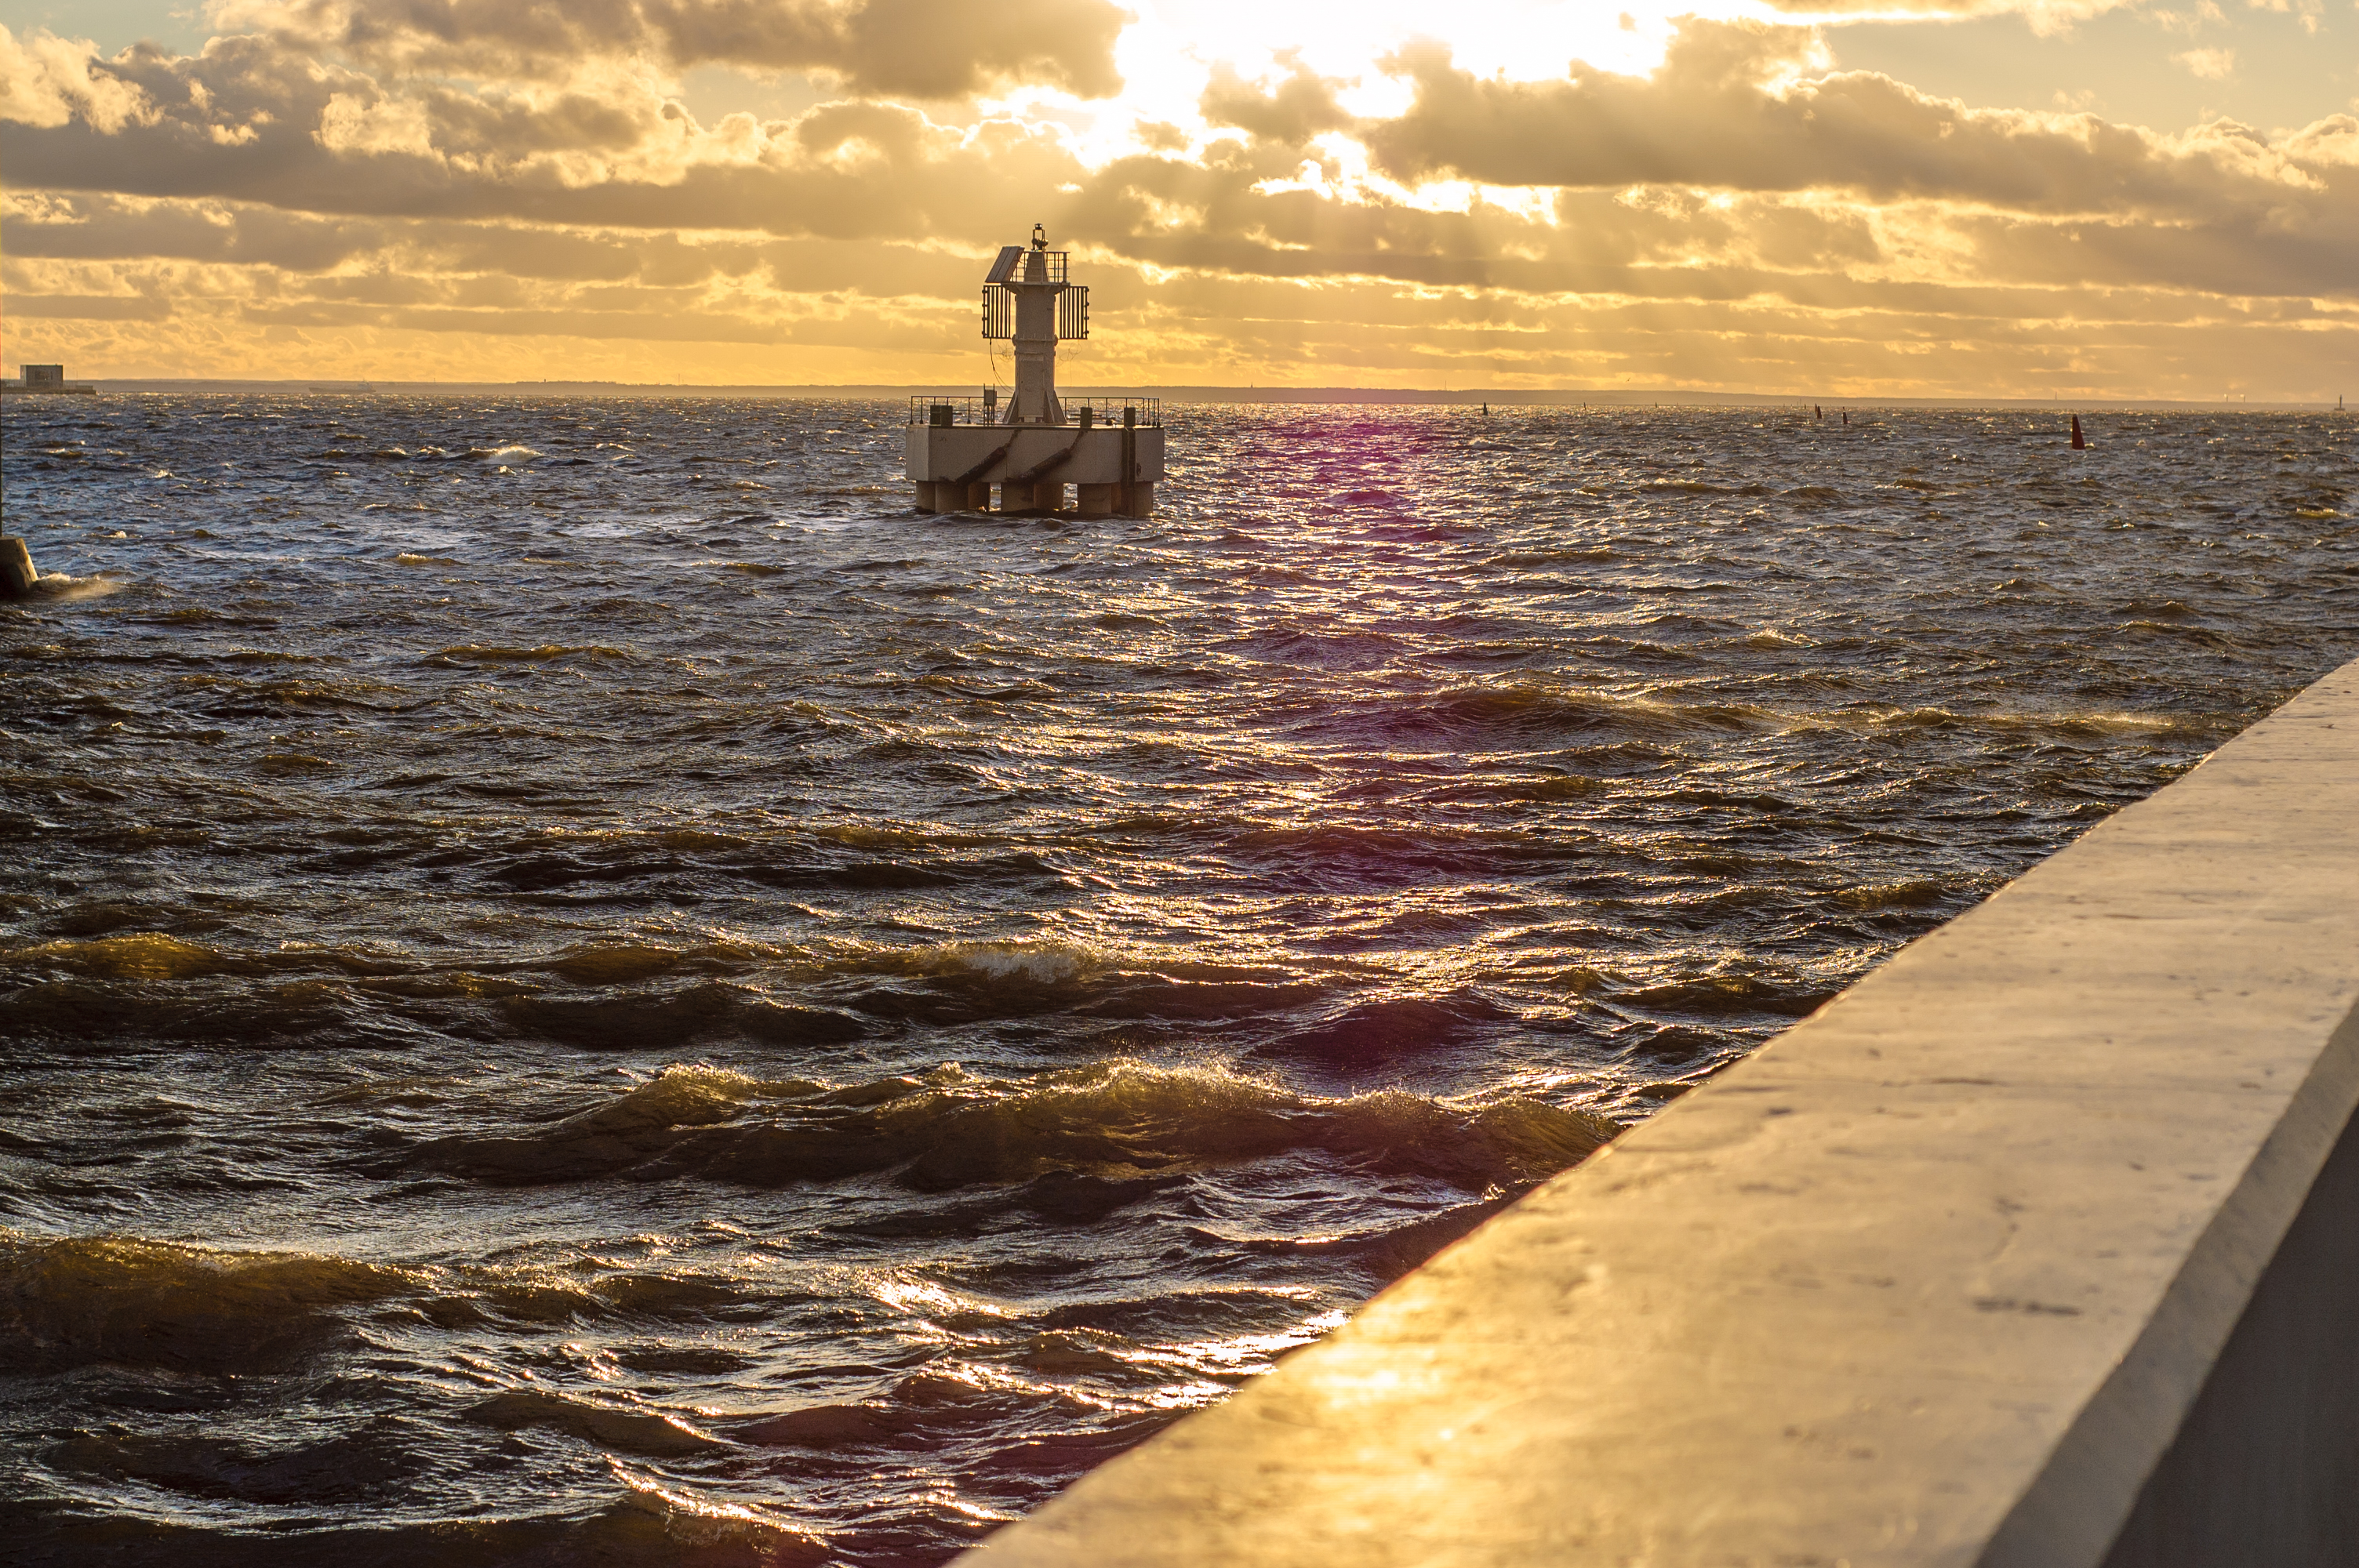
images, cloud, water, sky, water resources, light, nature, afterglow, boat, sunset, sunlight, dusk, watercraft, body of water, wood, sunrise, coastal and oceanic landforms, horizon, red sky at morning, morning, sun, astronomical object, wind wave, landscape, waterway, calm, tree, lake, evening, shore, dawn, cumulus, reflection, ocean, coast, wave, tropics, rock, sound, channel, beach, tide, ship, leisure, sea, recreation, vacation, city, caribbean, tourism